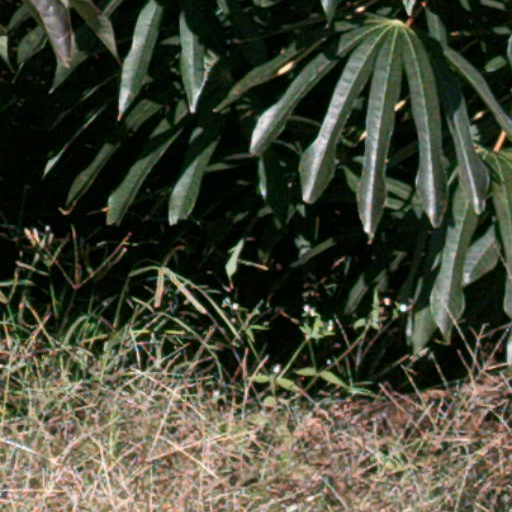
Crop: cassava